Electricity in Turkey

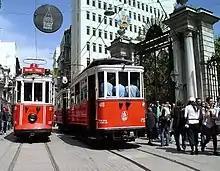
2 old red and white electric trams in a big-city street

In 2021, less than 3000 fully electric cars were sold, however production and use of some types of electric vehicles, such as cars manufactured by Togg, may increase demand during the 2020s. Shura Energy Transition Center, a think tank, has recommended to automatically charge electric cars when plenty of wind and solar power is available. The architecture of Turkey means that many city dwellers live in apartment blocks without off-street parking: regulations require at least one charger per 50 new parking spaces in shopping malls and public parking lots. Getting old diesel cars and trucks off the road would have health and environmental benefits, but this would require new pollution control legislation, and the only commercial electric vehicles planned for mass production are vans. The government aims to end sales of fossil fuel cars and lorries by 2040. Ford hopes to build a factory to make batteries for commercial electric vehicles.